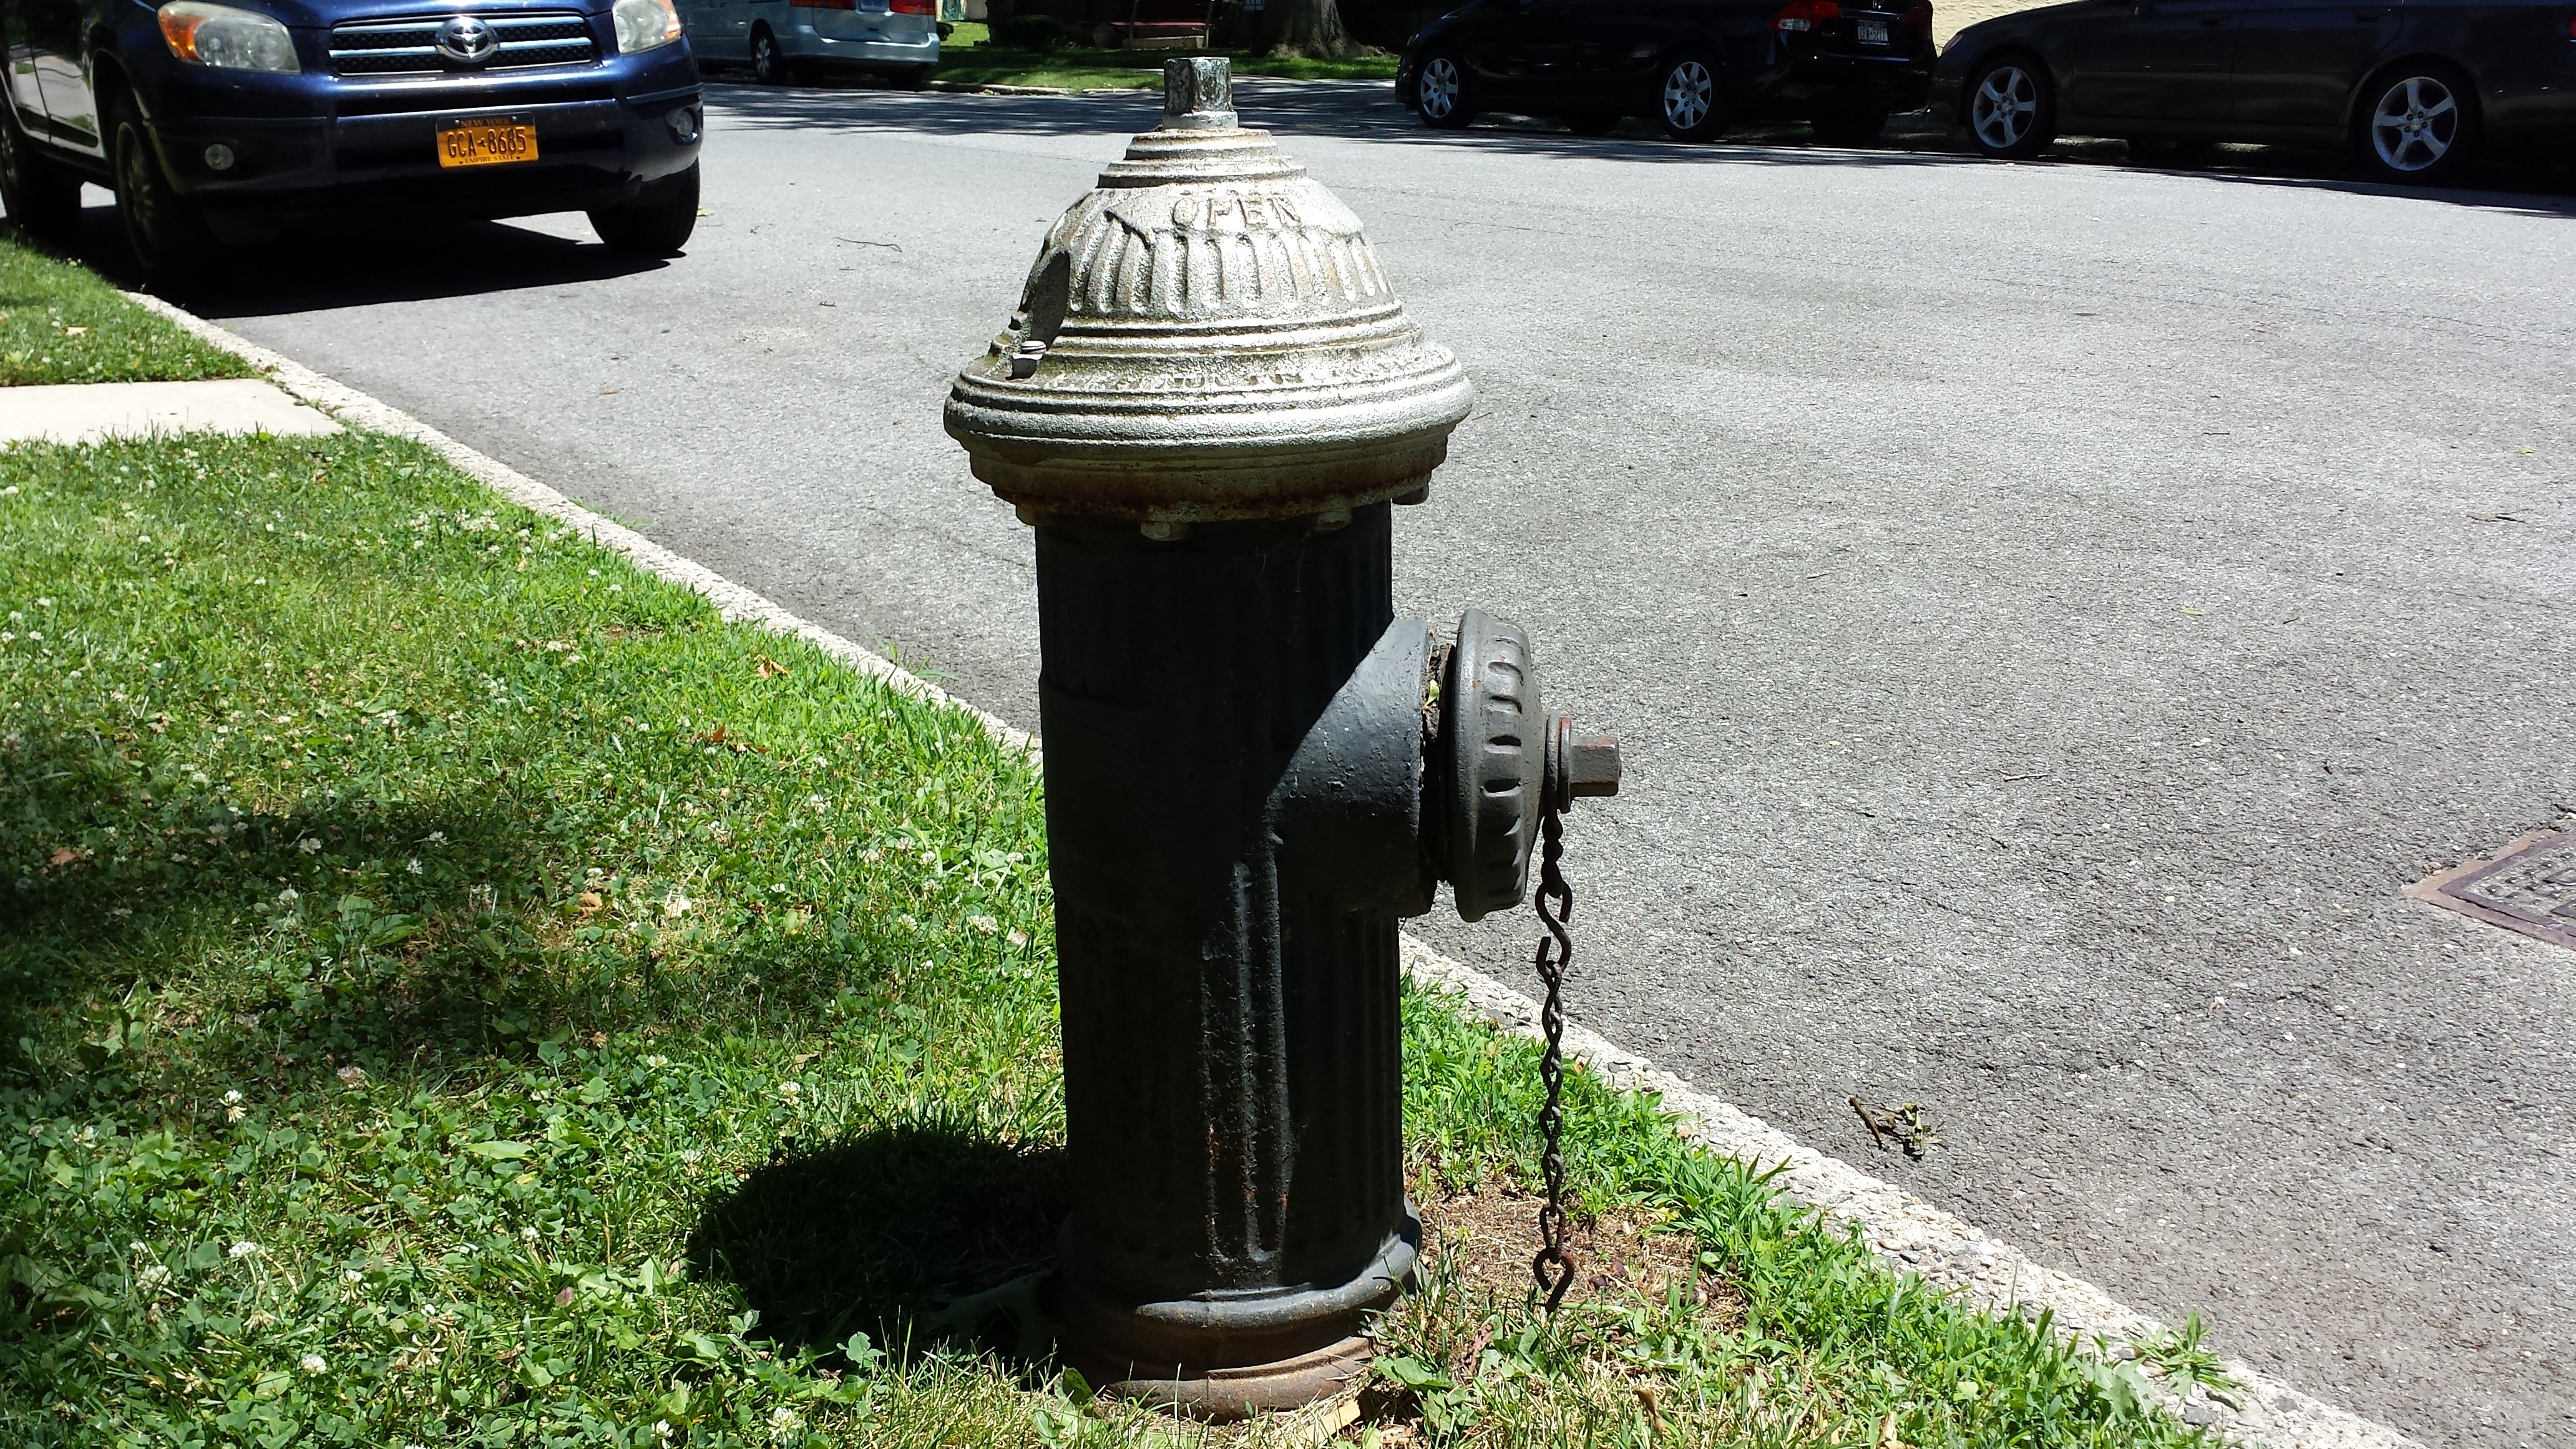
water, lawn, sidewalk, asphalt, equipment, metal, fire, lighting, fire hydrant, safety, hydrant, protection, emergency, pressure, plug, prevention, extinguisher, nozzle, road surface